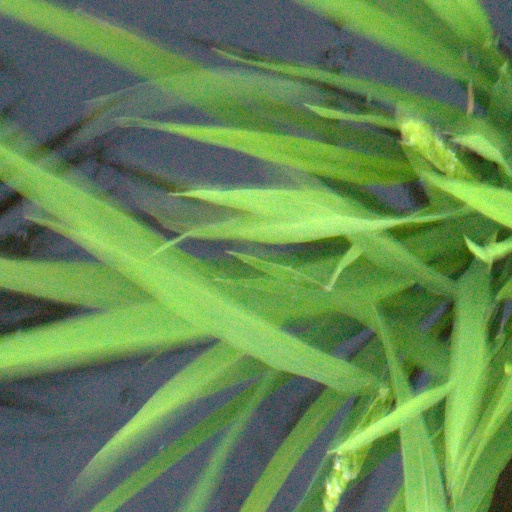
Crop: rice